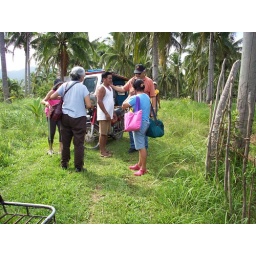
Alig-igan,as seen from the fence in front of the house towards the road beyond.